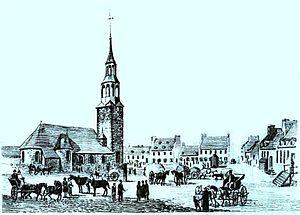
La première église de la paroisse Ville-Marie.
François Bailly est un maître maçon et architecte qui a vécu à Montréal, Canada.
L'histoire du Canada aborde le Canada, monarchie constitutionnelle qui occupe la partie septentrionale du sous-continent nord-américain, sous un angle historique, depuis ses origines jusqu'à nos jours.